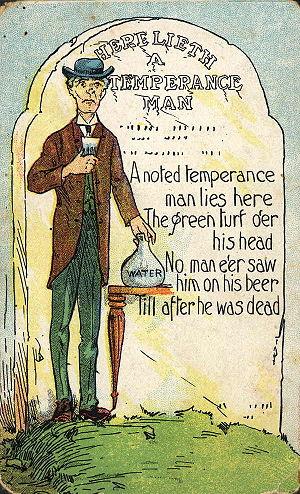
Une Ligue de tempérance est une association formée pour s'opposer à la consommation d'alcool. Son fondement est souvent d'ordre religieux ou moral : la plupart des mouvements du XXᵉ siècle en Occident sont également associés au mouvement féministe, l'alcool étant souvent la cause de violences conjugales et absorbant une part substantielle des revenus des familles à bas revenus.